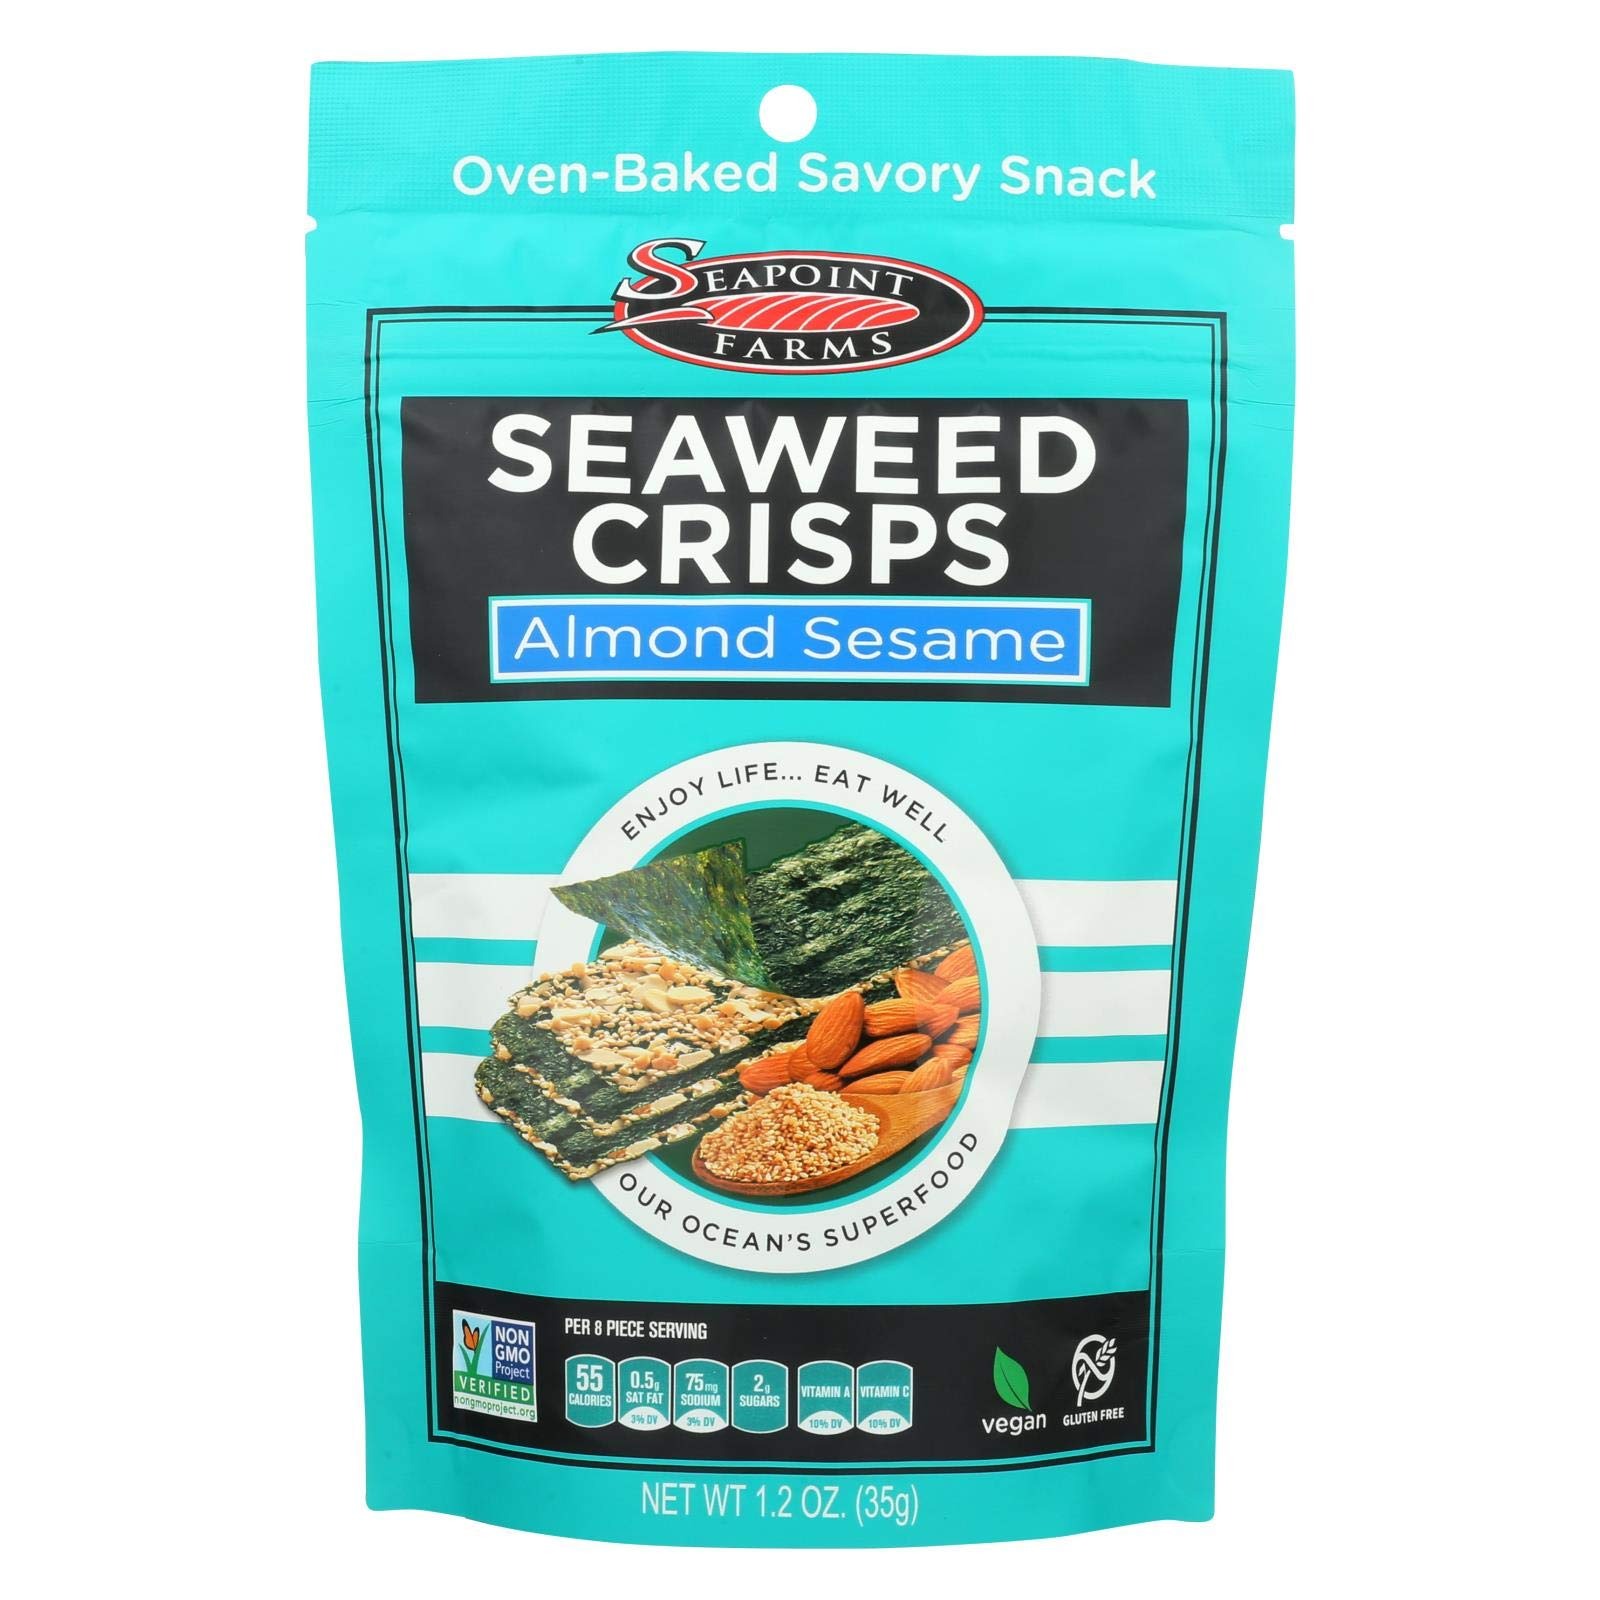
Item Name: Sea Point Farms Crisp Seawd Almnd Ssme
Value: 1.0
Unit: Count

Price: 3.02